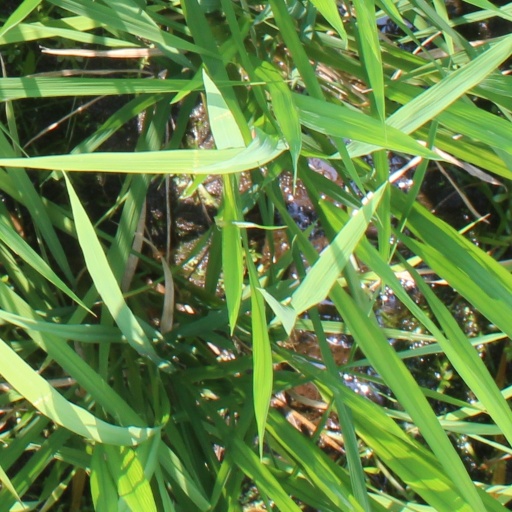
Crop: rice